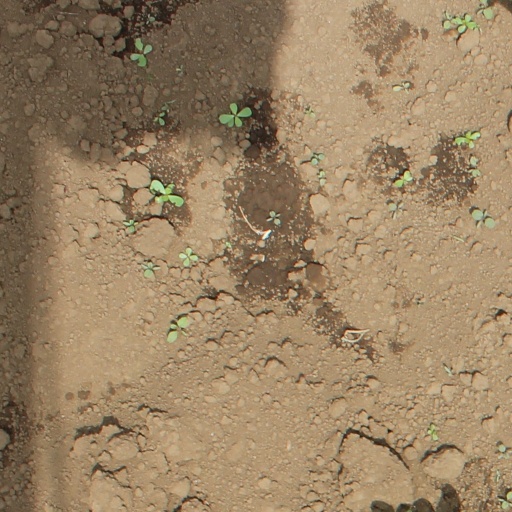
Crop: soybean